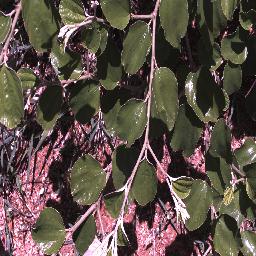
Label: chinee_apple